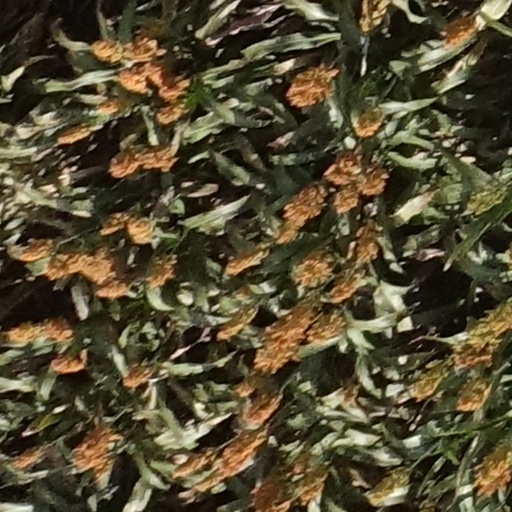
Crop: sorghum